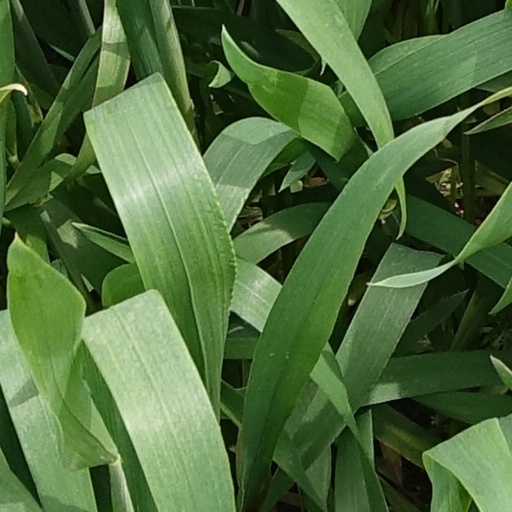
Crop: wheat